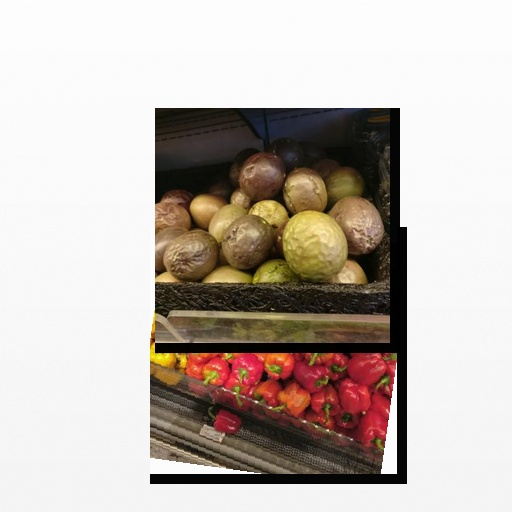
Food items: passion_fruit, bell_pepper